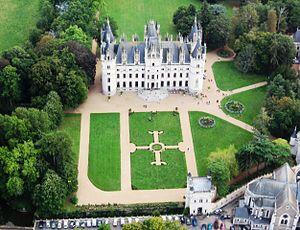
Le château de Challain-la-Potherie, situé dans la commune française de Challain-la-Potherie en Maine-et-Loire, a été construit de 1847 à 1854 dans le style néo-gothique alors en vogue parmi l'aristocratie française. Son architecte, René Hodé, a dessiné beaucoup d'autres châteaux du même style en Anjou, mais Challain demeure le plus imposant. Sa taille et son allure lui valent le surnom de « petit Chambord » ou de « Chambord angevin ».